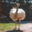
Label: bird